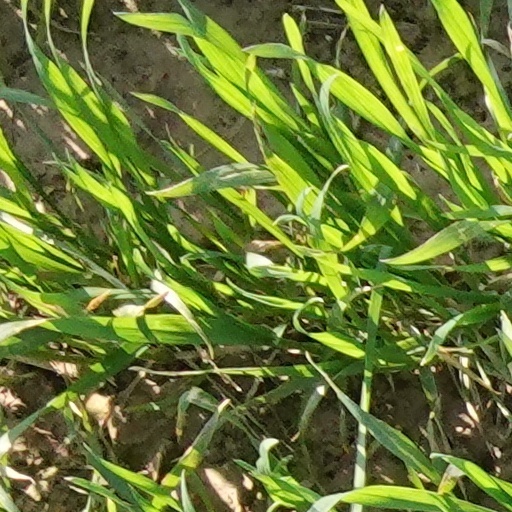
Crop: wheat